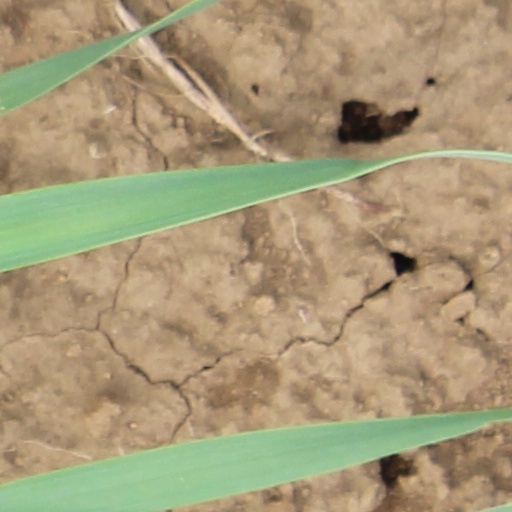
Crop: wheat